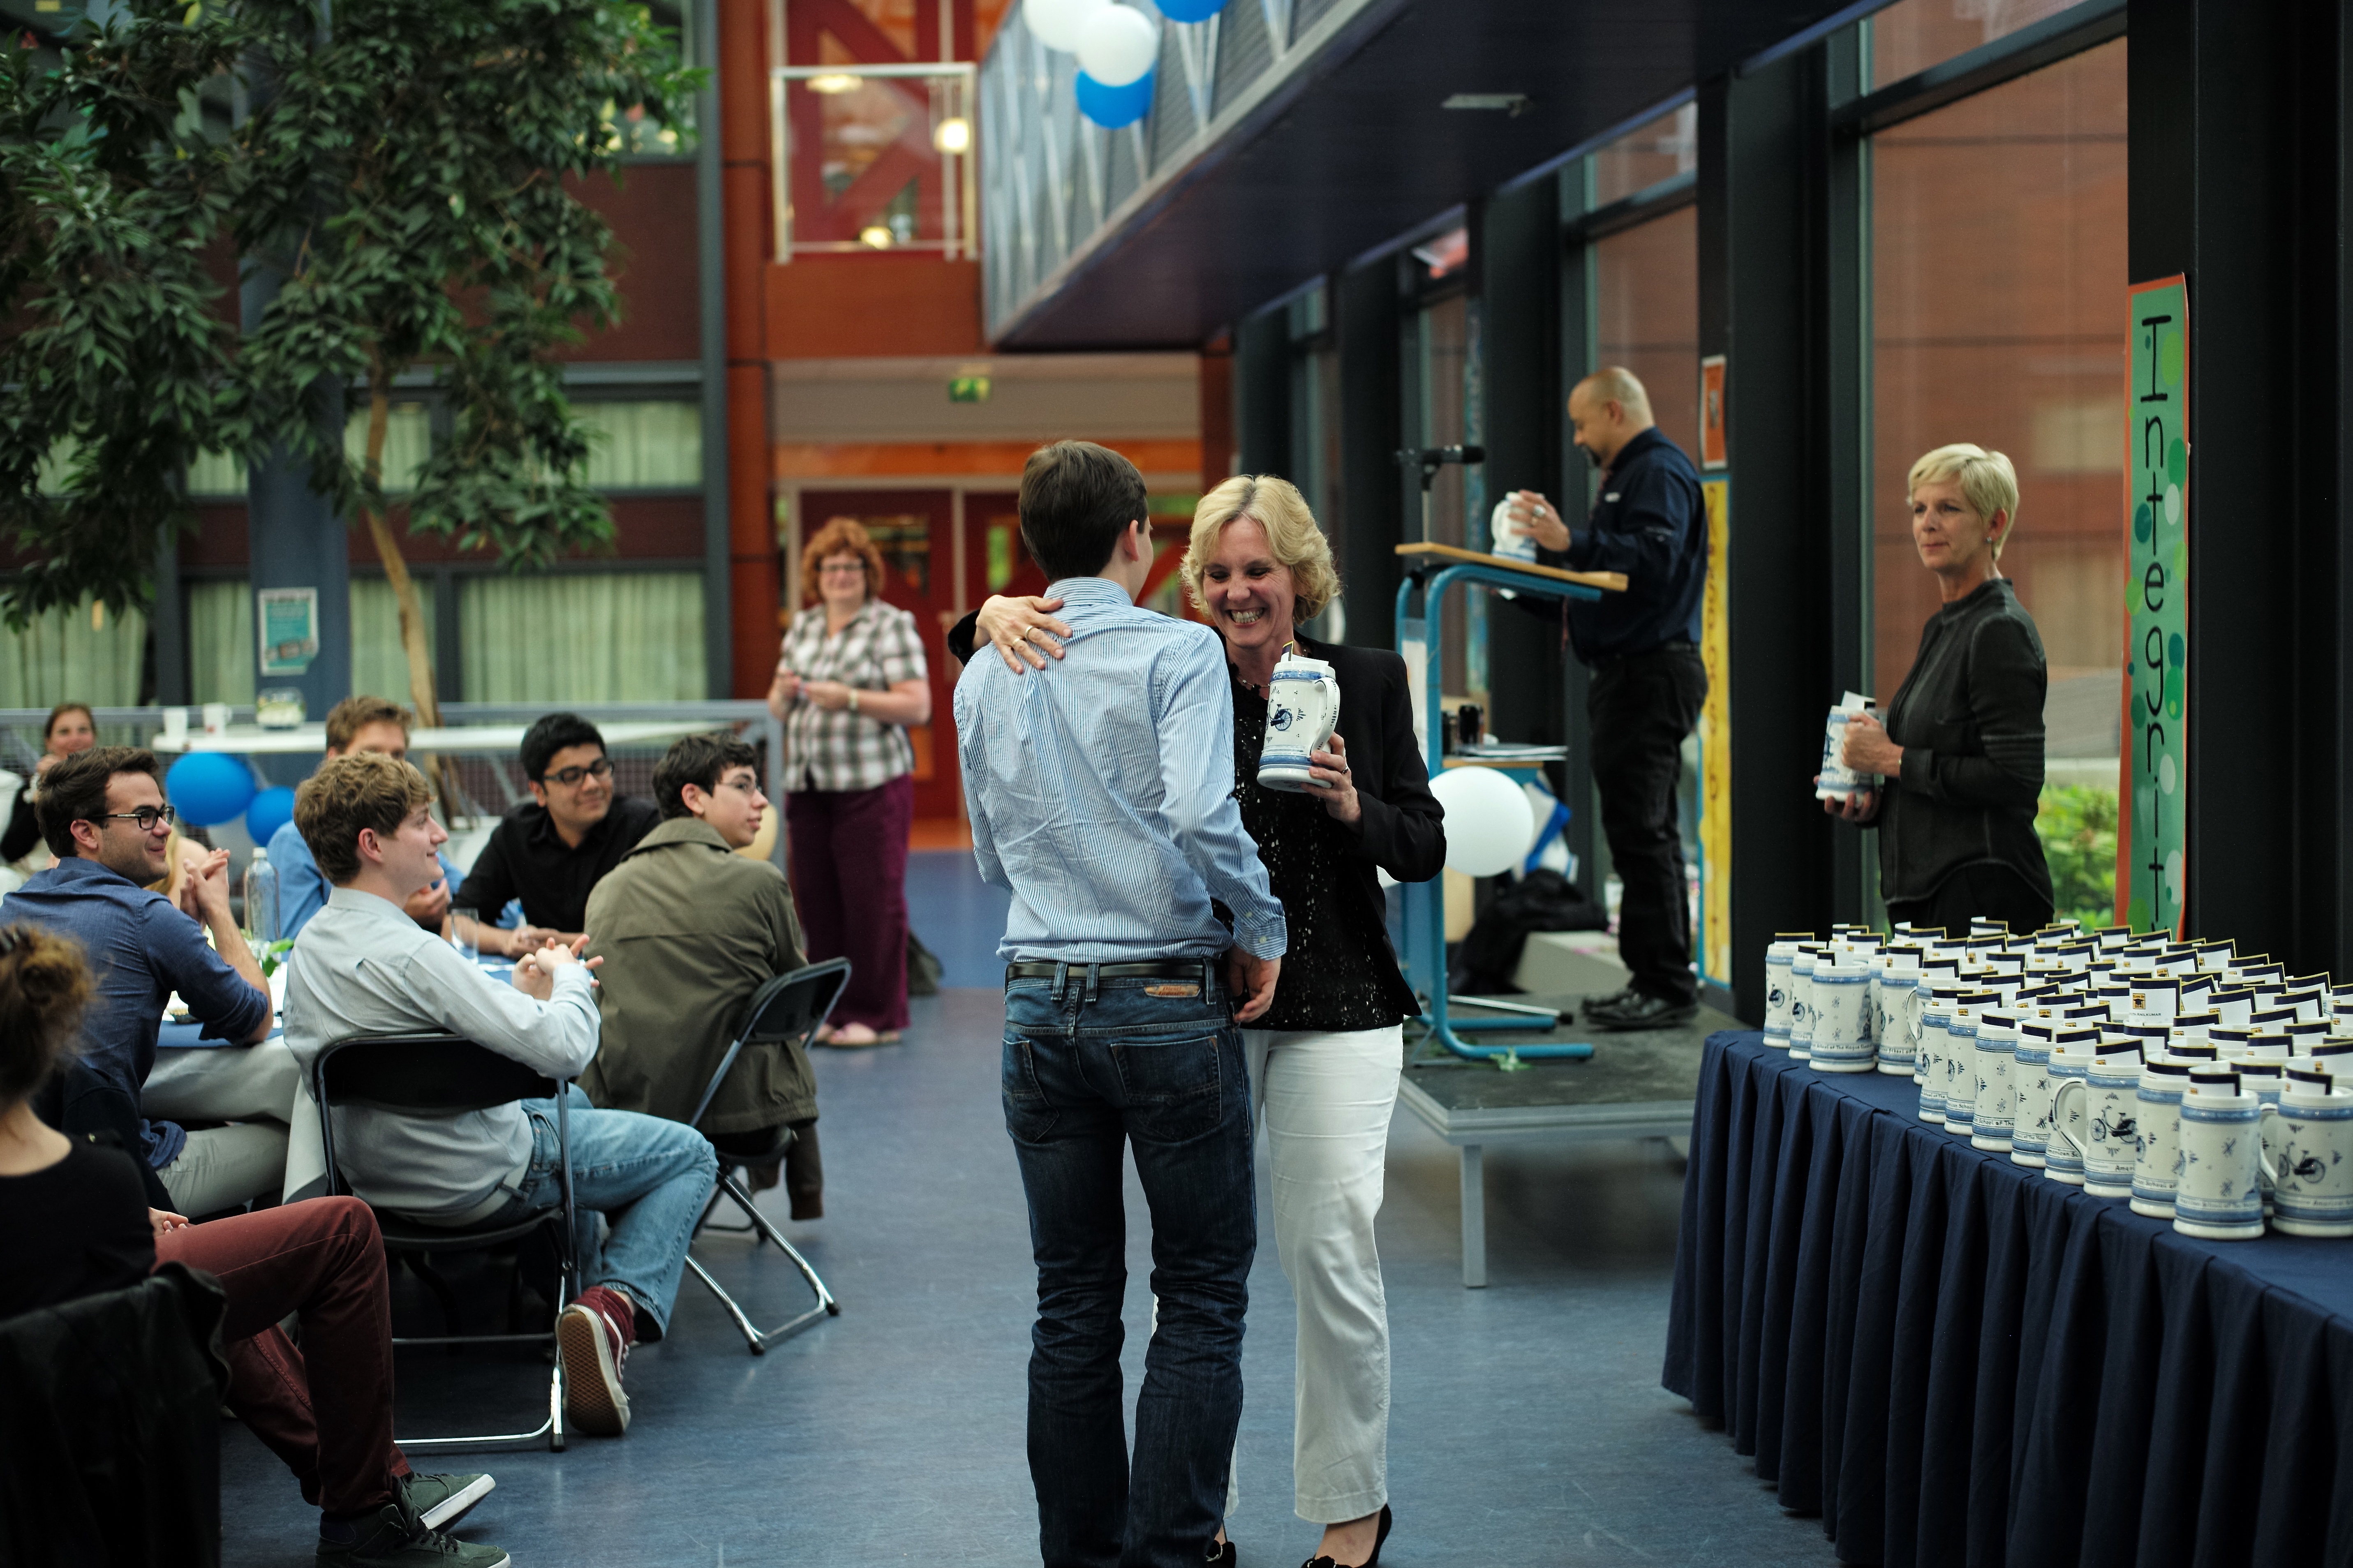
street, crowd, europe, high, ash, tip, ceremony, hague, m, american, f14, students, dinner, 50, school, leica, 240, summilux, graduation, typ, diploma, graduates, capandgown